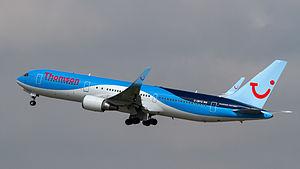
Thomsonfly était une compagnie aérienne britannique. Elle faisait partie du plus grand groupe de tourisme au monde, le groupe TUI, basé à Hanovre.